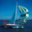
Label: ship